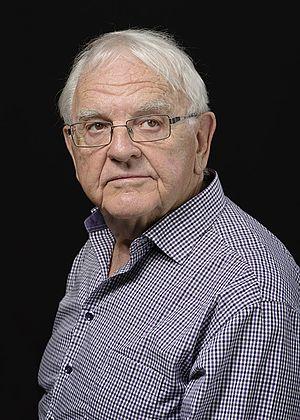
Pierre-André Blaser, né à Saint-Prex en 1937, est un musicien, chanteur, ténor et enseignant vaudois.
21 janvier: Musique pour cordes, percussion et célesta de Béla Bartók, créée à Bâle par Paul Sacher.